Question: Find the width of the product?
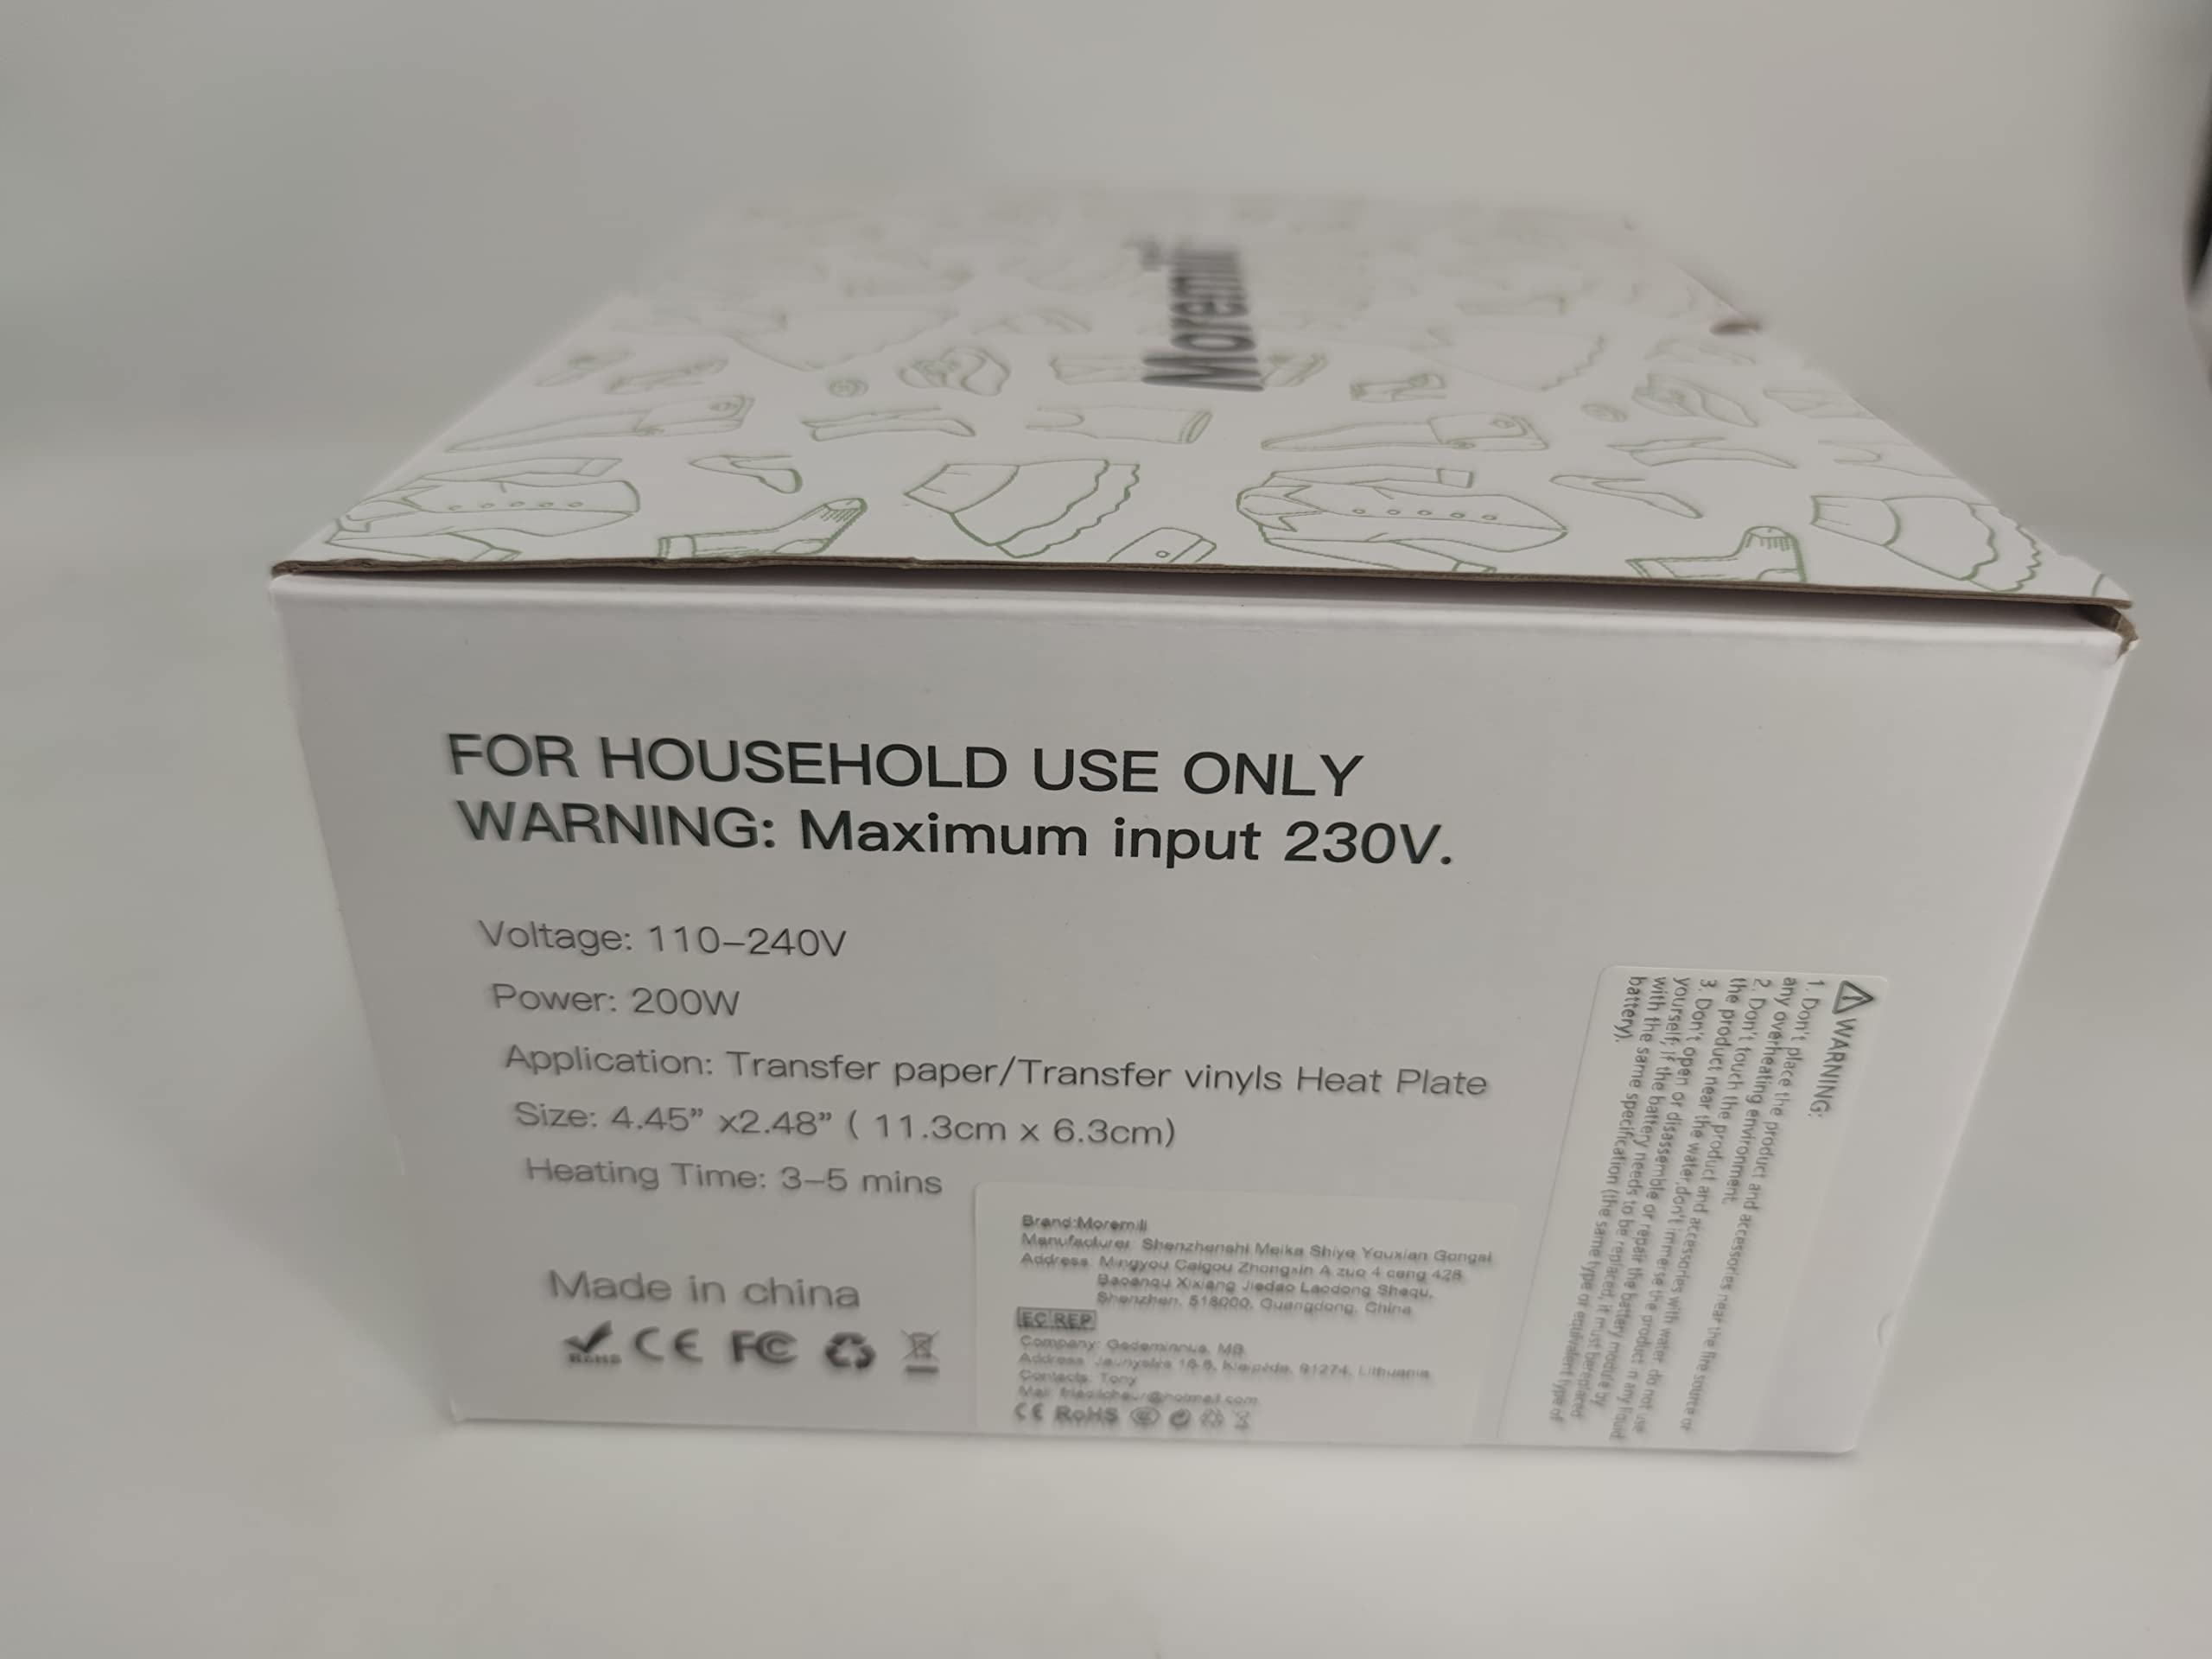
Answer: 4.45 inch